Golconda diamonds

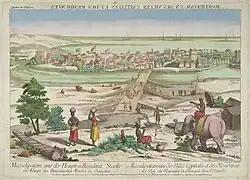
A scene of Machilipatnam port in 1676 AD, it was a prime seaport of Golconda Sultanate

Golconda had been trading diamonds with European kingdoms since at least the days of Marco Polo (1254–1324). During the 1420s, Niccolò de' Conti, a prominent Italian traveller and merchant who lived in India, had a detailed account of diamond valleys in the Golconda region. The 15th-century Portuguese discovery of the sea route to India and the 16th-century Golconda Sultanate's new port at Machilipatnam increased the production and trade of Golconda diamonds. The emergence of demand for Golconda diamonds led to the exploration and discoveries of mines in the region that produced brilliant diamonds.